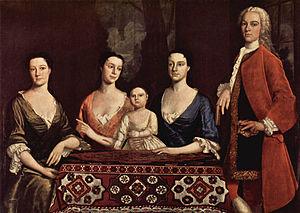
La peinture américaine est l'un des arts développé aux États-Unis par les premiers colons et leurs successeurs, à partir du XVIIᵉ siècle. À l'époque moderne, les artistes européens franchissent l'Atlantique et créent les premiers tableaux sur le sol des Treize colonies. Les œuvres du Vieux Continent restent des modèles jusqu'au début du XXᵉ siècle : elles rejoignent les collections privées et les musées américains, alors que les peintres américains partent étudier l'art anglais, français, allemand ou italien. La Seconde Guerre mondiale marque un tournant : les États-Unis, première puissance financière, et New York en particulier, deviennent un centre dynamique qui attire les artistes européens.
Robert Feke était un peintre américain né à Long Island, New York. On sait peu de choses sur sa vie avant 1741, année de son premier portrait intitulé Family of Isaac Royall. On connaît 16 portraits de Feke et 50 lui sont attribués de façon incertaine. Ses œuvres sont connues pour leur sobriété, leur uniformité, leurs riches couleurs. Feke travailla à Boston dont il peignit les marchands et les propriétaires entre 1741 et 1750, date de sa disparition. Il fut influencé par le peintre britannique John Wollaston.